Inflikted

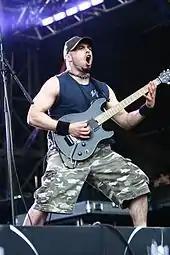
Rizzo's contributions to "Inflikted", were praised by music critics

Reviews of "Inflikted" were generally favorable, with Adrien Begrand of PopMatters stating "Sure, it's not a Sepultura reunion, but having Max and Igor performing on record for the first time in a dozen years is as close as we'll ever get, and not only does Cavalera Conspiracy's "Inflikted" revisit the post-thrash sounds of 1993s "Chaos A.D.", but it manages to outshine anything Sepultura has put out in the last dozen years." Begrand also stated that the band "is as solid a metal supergroup as you'll ever come across, and the album's eleven tracks benefit hugely from the chemistry between the four musicians." "Exclaim!" magazine described the album as a "whole being fast, thrash-y and intense in ways that neither Soulfly nor Sepultura have managed to be in a while." IGN gave the album a mixed review, saying that "Inflikted" is a respectable debut, but is "unfortunately afflicted with bad lyrics". "Phoenix New Times" criticized the collaboration, stating that "Inflikted" "sounds more like the product of a weekend spent jamming in the garage than the efforts of two vital artists making up for lost time."